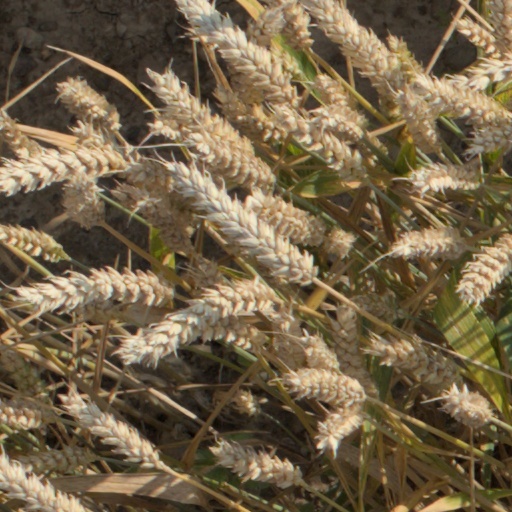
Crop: wheat